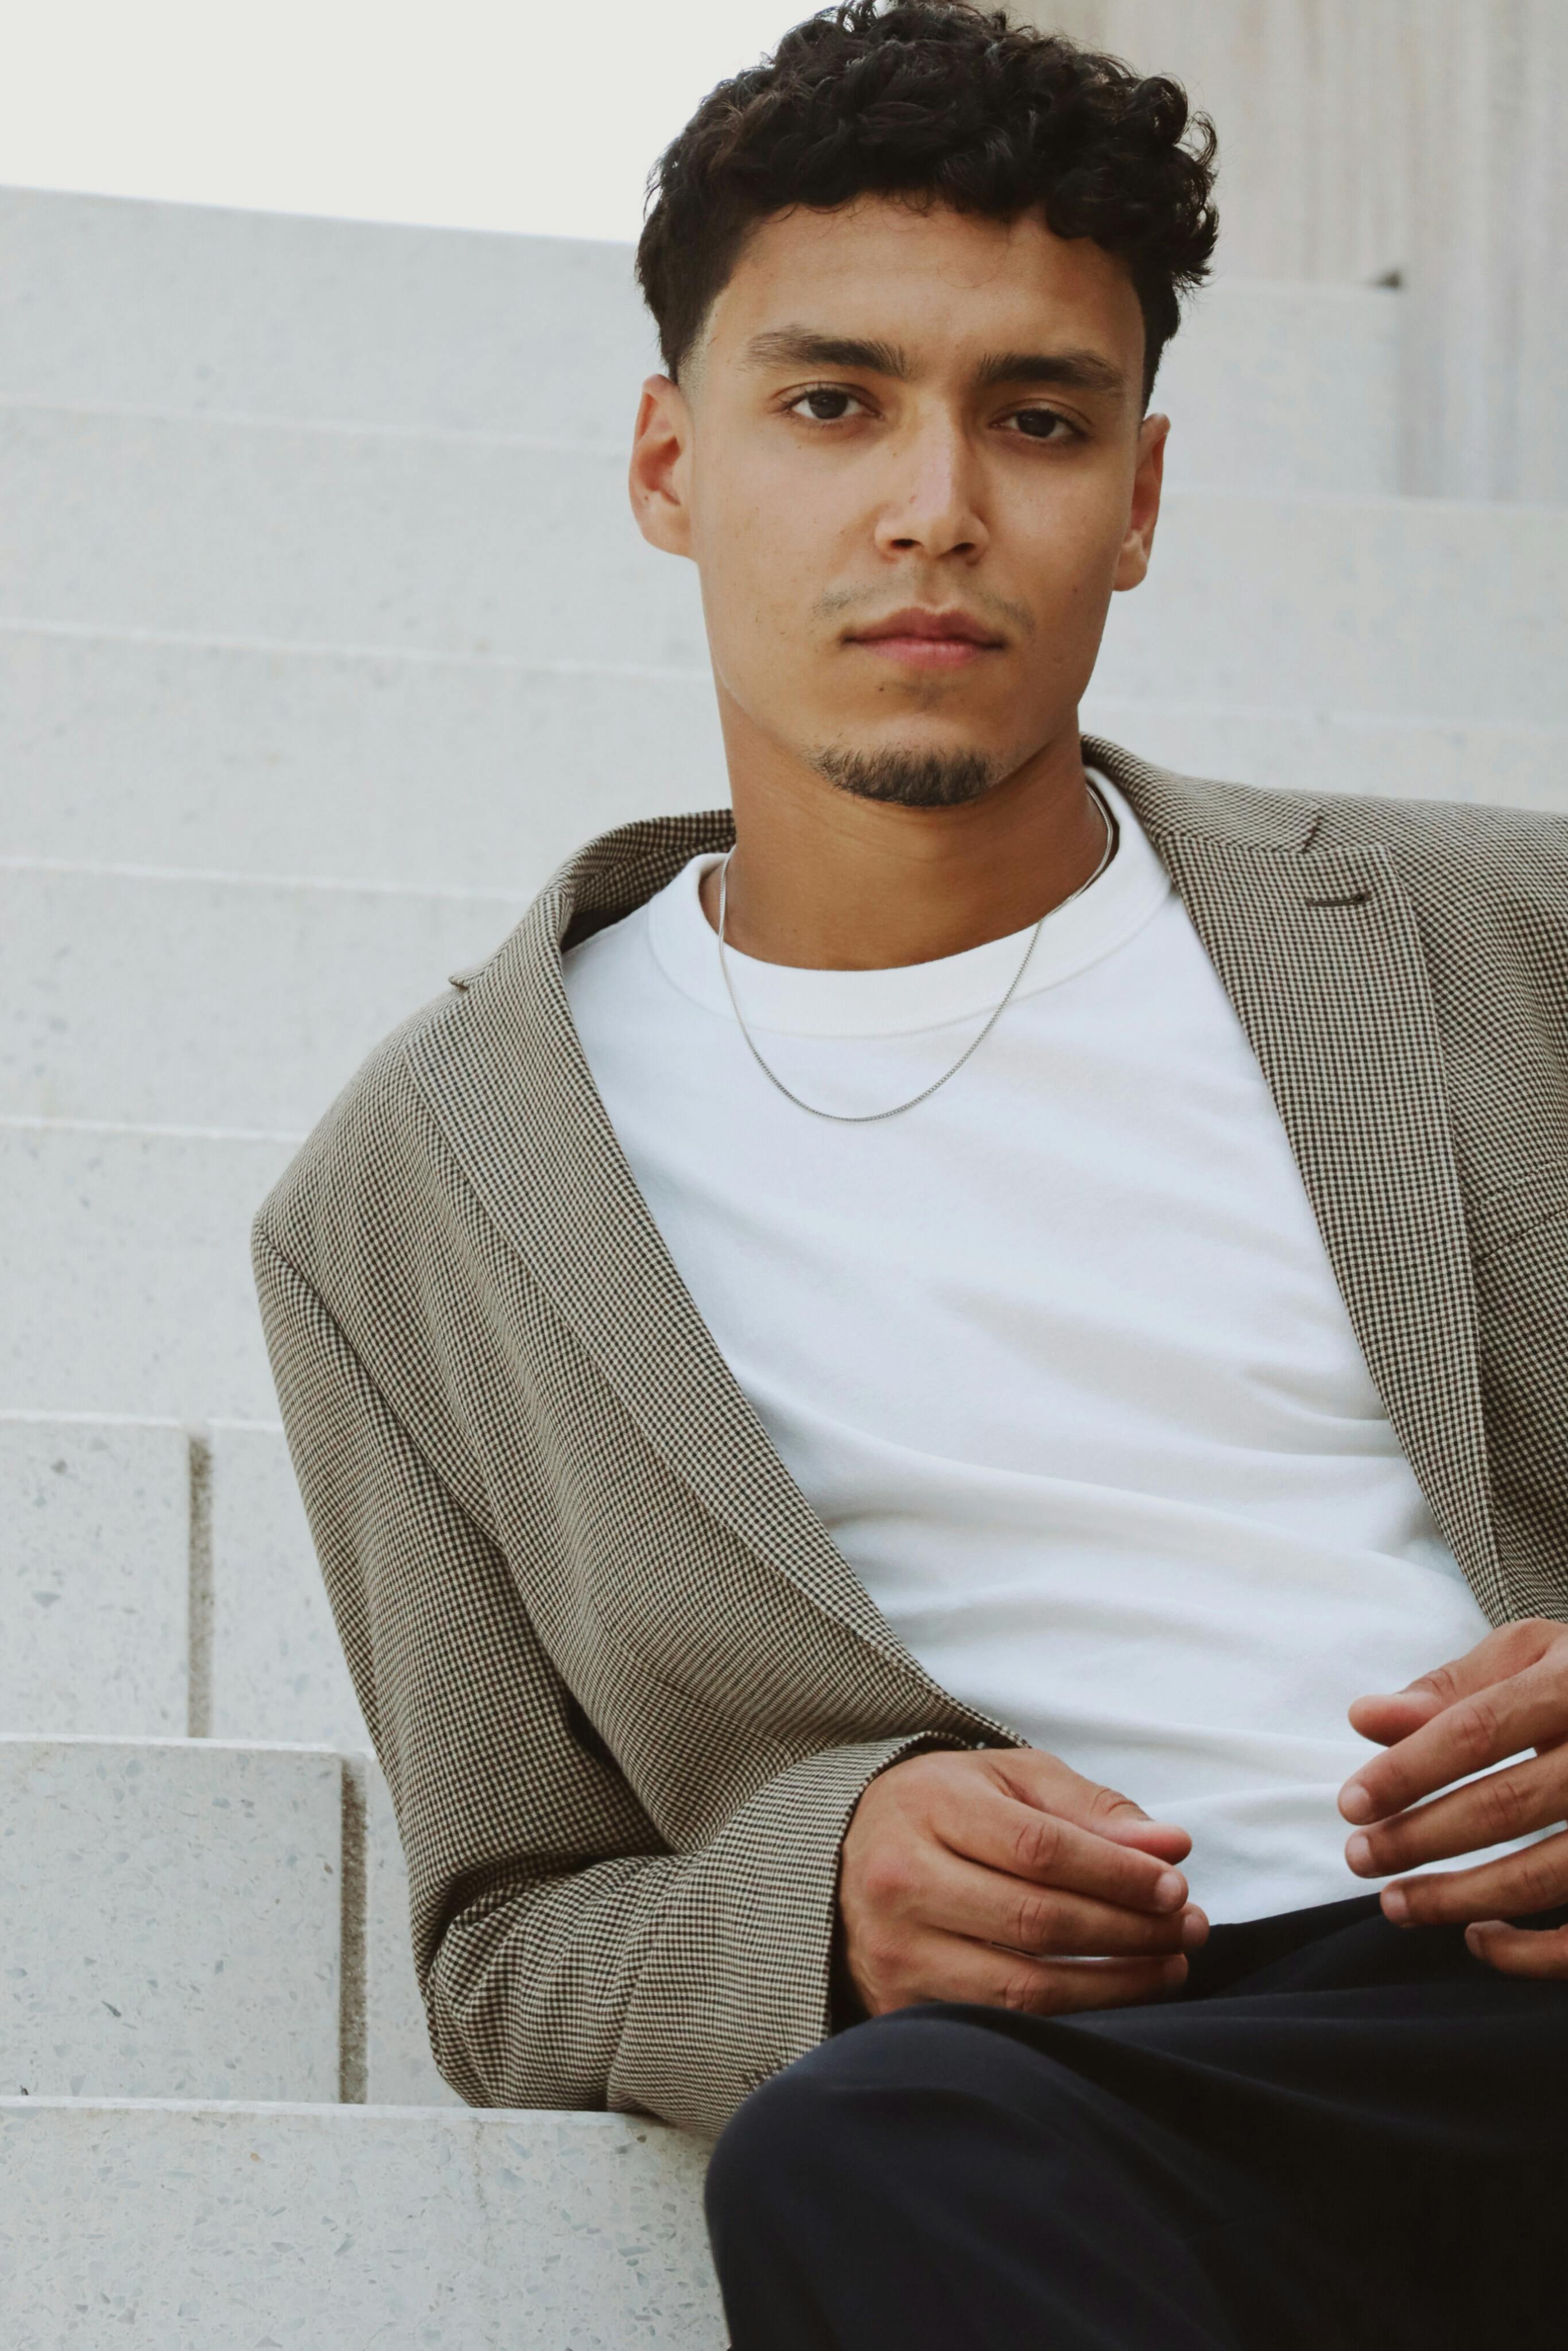
Gender: men